University of Alberta

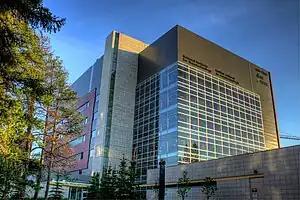
The National Institute for Nanotechnology

The University of Alberta library system received a tremendous boost with the opening of the Rutherford Library in May 1951. , according to the Association of Research Libraries, the library system is rated 11th in North America and is the second-largest, by number of volumes held, among all Canadian universities, after the University of Toronto Library. With over 10.6 million items combined with online access to more than one million electronic books and more than 1,500 electronic databases, the library system ranks first in Canada in terms of the number of volumes per student.